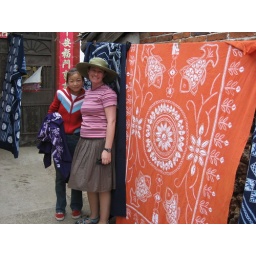
We bought one in green. The girl selling them was lovely. I use it as a table cloth.